Albert Poulain

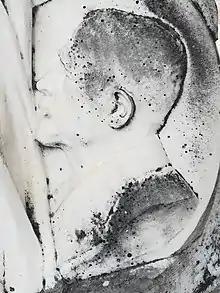
Portrait of Albert Poulain, on his tomb.

Albert Poulain (February 6, 1851 – January 6, 1937) was a French chocolatier and industrialist who directed Chocolat Poulain from 1874 to 1893. He was also the first president of the Chamber of commerce of Loir-et-Cher from 1896 to 1920.